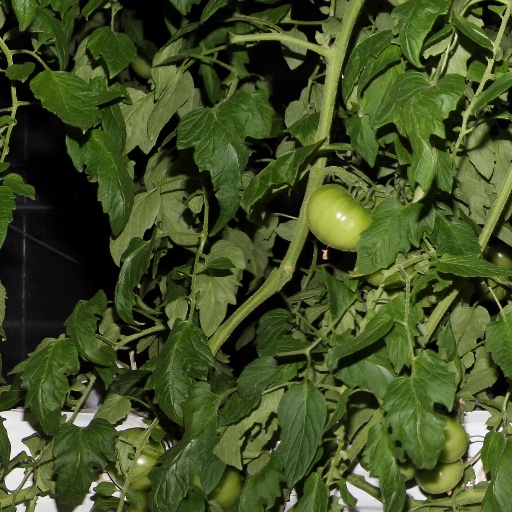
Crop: tomato